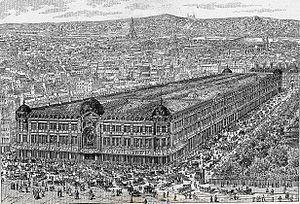
Gravure fin XIXe siècle représentant le grand magasin parisien achevé en 1887.
Aristide Boucicaut est un entrepreneur et homme d'affaires français, né le 14 juillet 1810 à Bellême et mort le 26 décembre 1877 à Paris.
Le marketing management ou la direction de la mercatique est le processus de gestion de l’ensemble complexe des méthodologies permettant à l’organisation de devenir, d’être et de rester compétitive dans un univers concurrentiel dynamique sur différents marchés.
Le Bon Marché est un grand magasin français, situé dans un quadrilatère encadré par la rue de Sèvres, la rue de Babylone, la rue du Bac et la rue Velpeau dans le 7ᵉ arrondissement de Paris. Il s'appelait Au Bon Marché pendant 151 ans, jusqu'en 1989.
Marguerite Boucicaut née Guérin est une femme d’affaires et bienfaitrice française, née le 3 janvier 1816 à Verjux et morte le 8 décembre 1887 à Cannes. Elle a participé à la création et à la prospérité du premier grand magasin, Au Bon Marché, à Paris aux côtés de son mari Aristide Boucicaut et, à sa suite, a montré des préoccupations sociales et humanitaires. Elle a légué à sa mort son immense fortune à des œuvres de bienfaisance tout en assurant la pérennité du premier grand magasin parisien et en gratifiant ses employés.